Sky position (RA, Dec in degrees): 129.815, 26.307
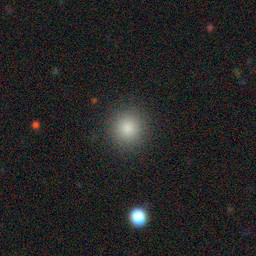
Galaxy morphology: Round Smooth Galaxies